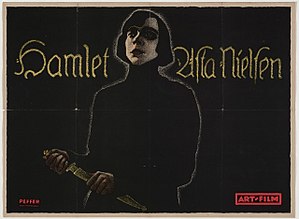
Dramafilm
Plakat for dramafilmen Hamlet med Asta Nielsen fra 1921
Dramafilm er en genre af fiktive film med en alvorlig stemning og handling, der stræber på en seriøs og nuanceret fremstilling af personernes følelsesliv. Vægten er lagt på tilværelsens drama, der påvirker hovedpersonerne vist i filmen, samt på følelseslivet, der kommer til udtryk personerne imellem.